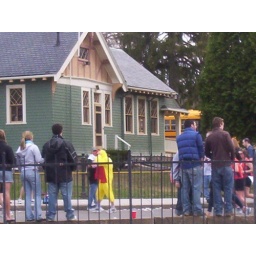
some dude in a chicken suit. yes, he was running the marathon.